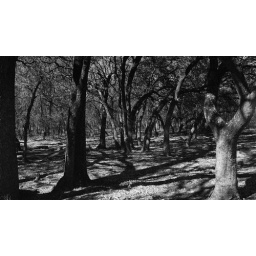
Twisted trees in black and white at a park. The last few have some clorful sunflare to them.